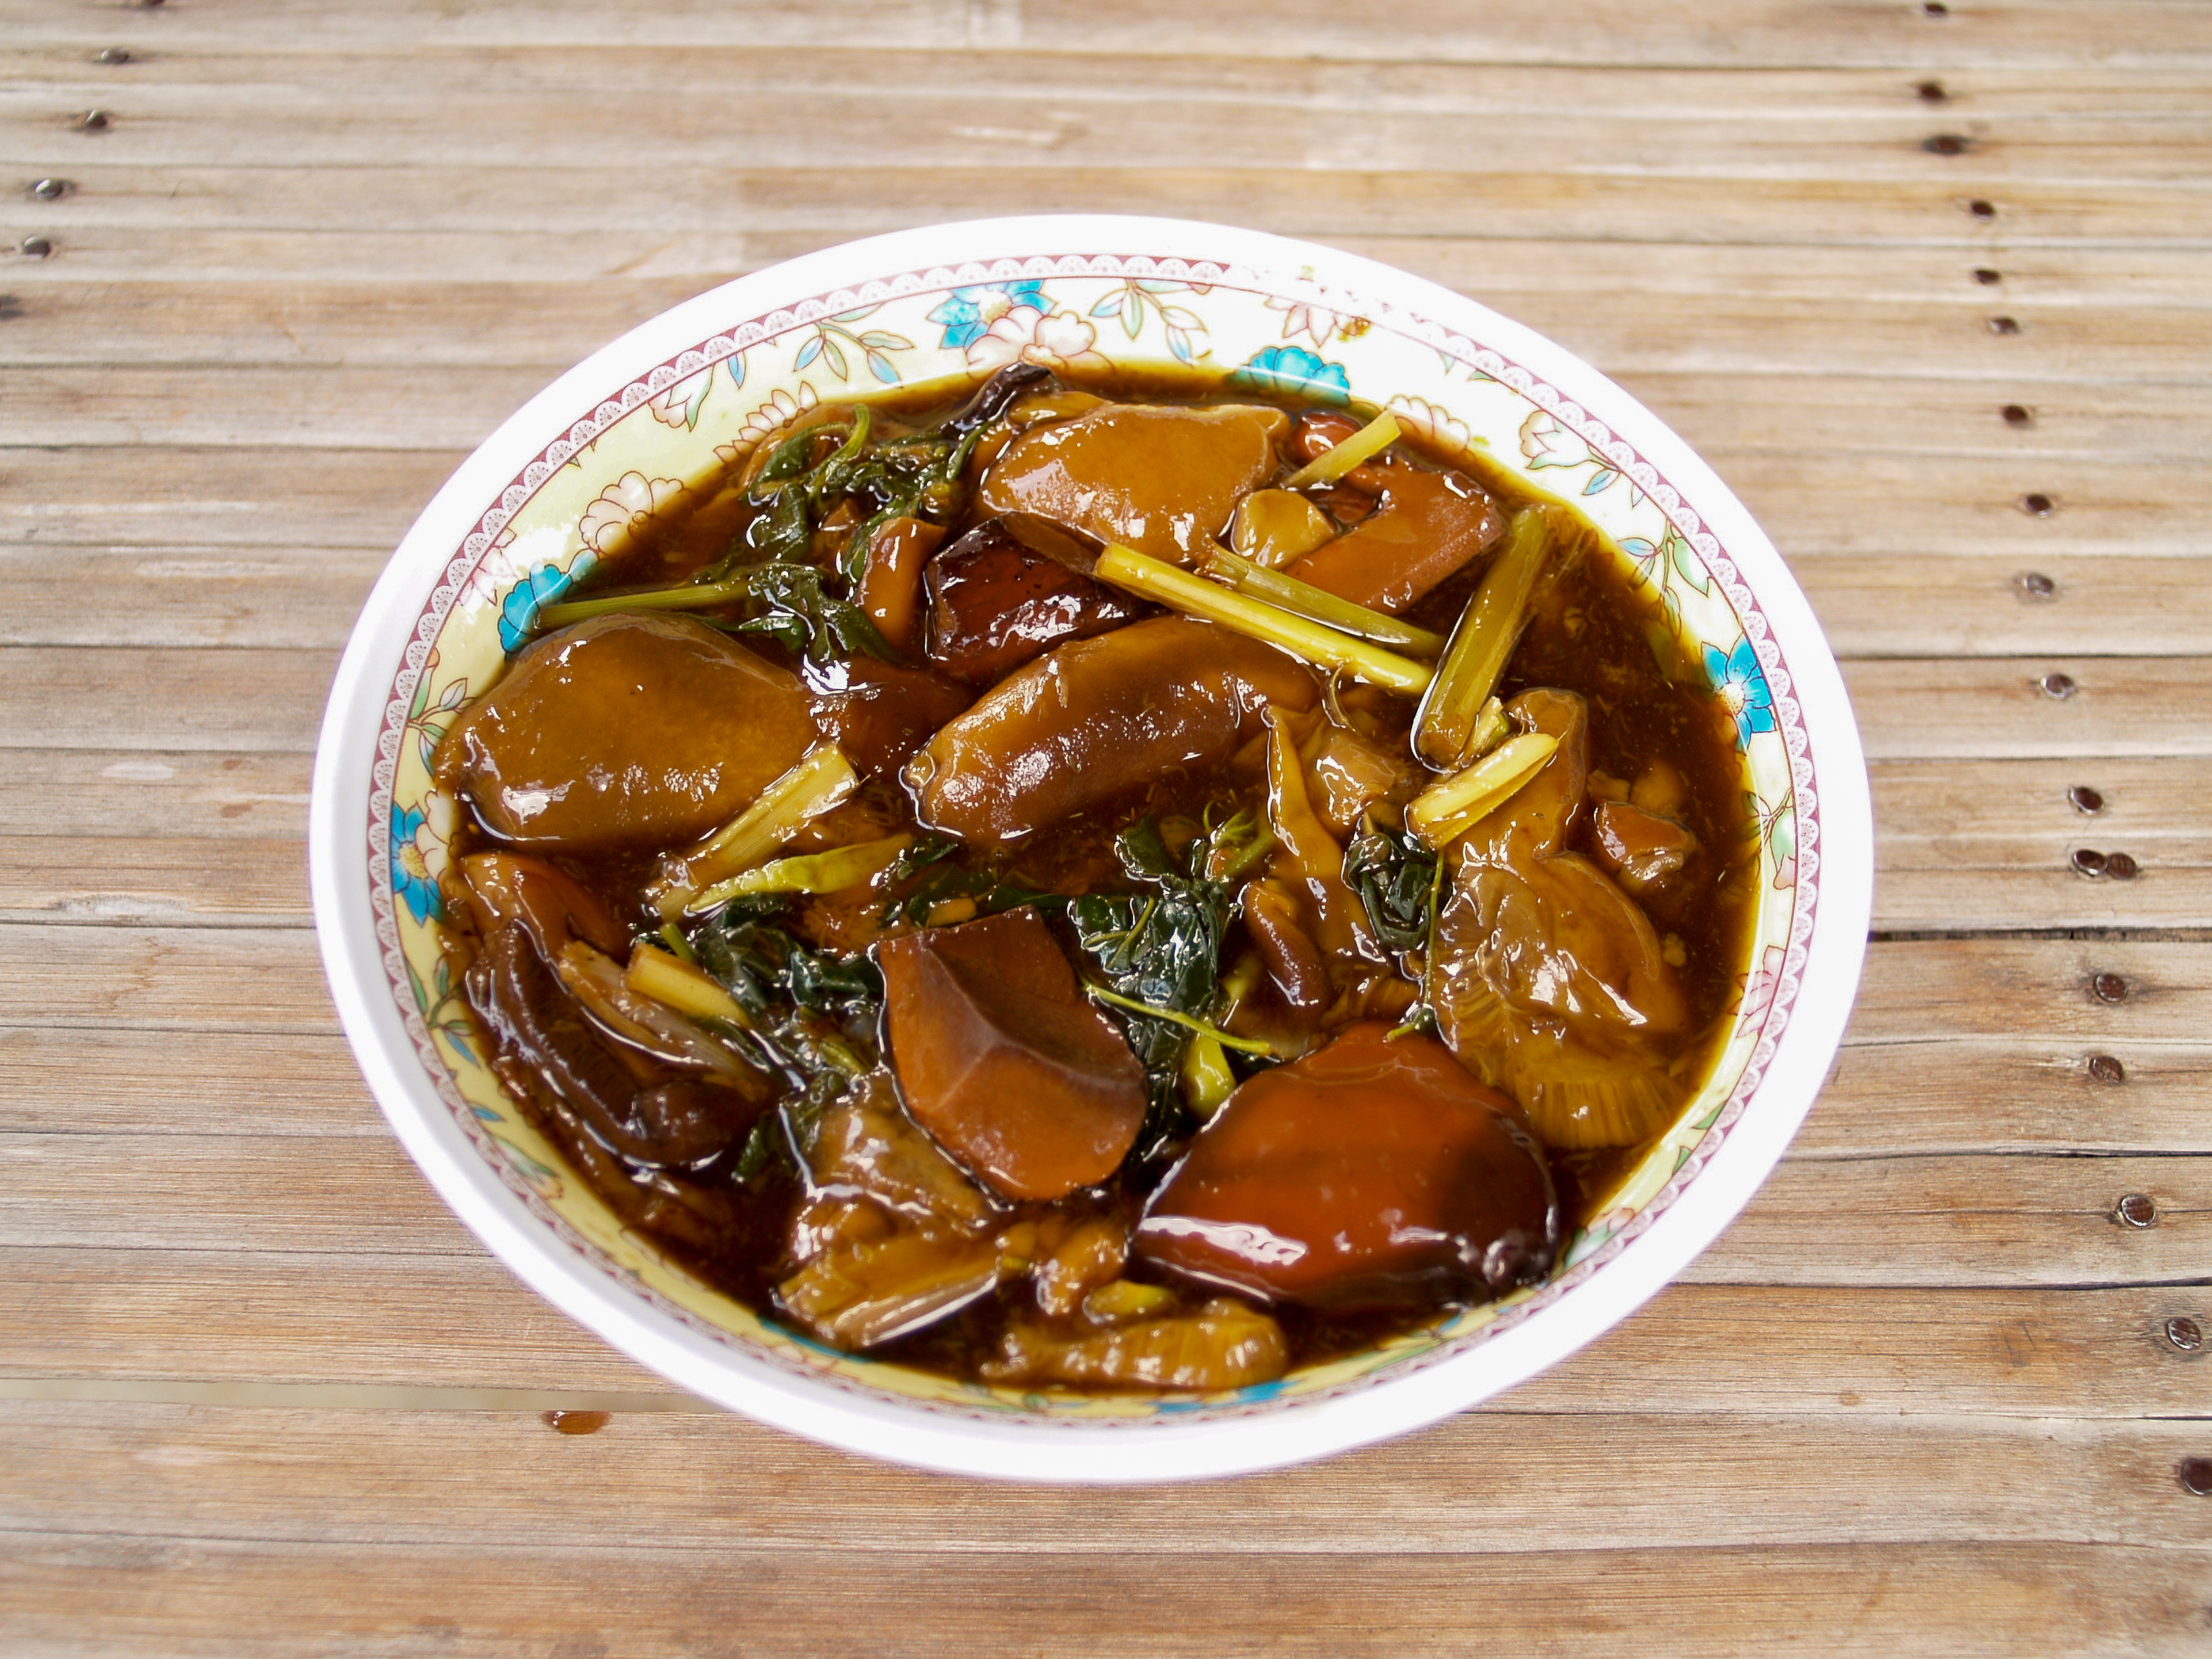
thai, spicy, cuisine, food, vegetable, chili, salad, sauce, rice, restaurant, herb, gourmet, delicious, dish, healthy, pepper, dinner, thailand, plate, ingredient, hot, curry, asia, meal, asian, lunch, recipe, fried, onion, cooking, shanghai food, gravy, stew, asian food, chinese food, twice cooked pork, thai food, kare kare